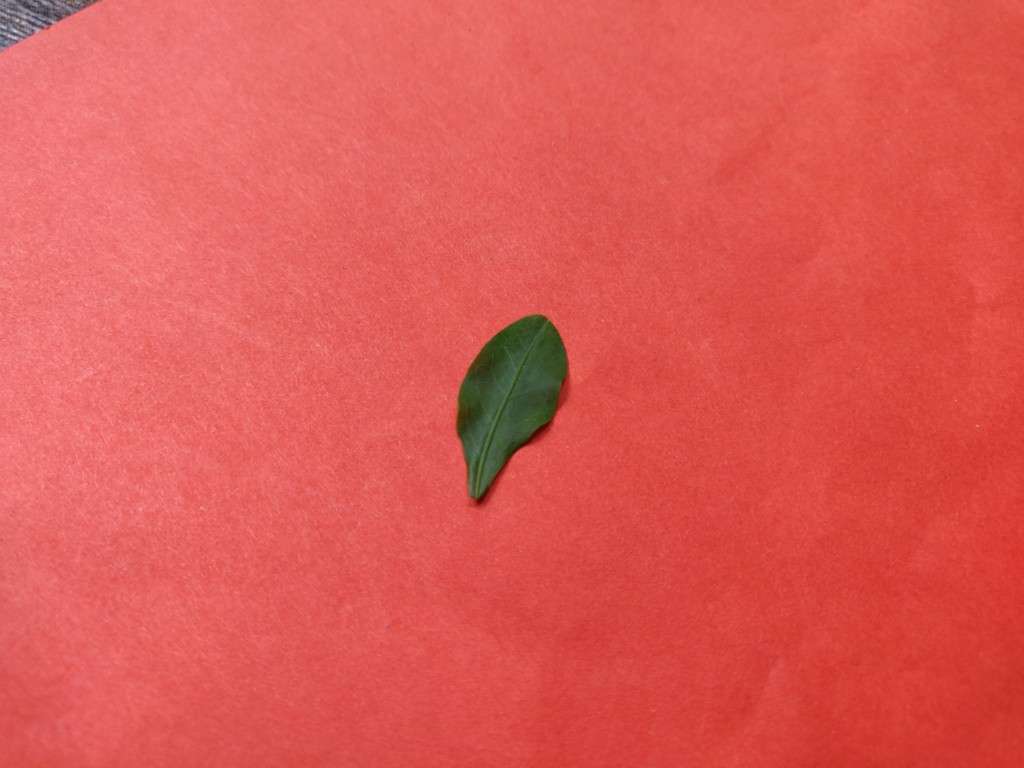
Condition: Healthy
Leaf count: single
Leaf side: front